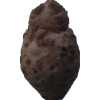
Label: celery